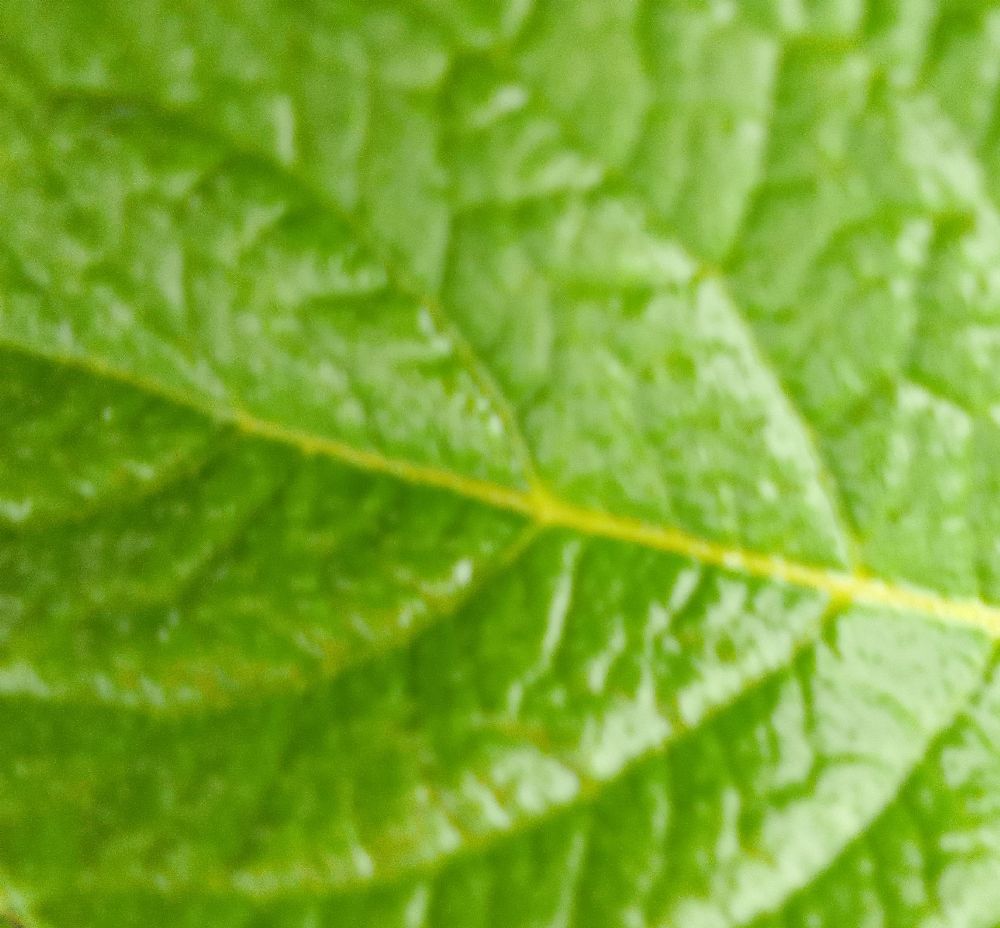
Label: Healthy